Leonard Sharland

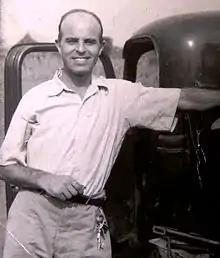
Leonard Sharland standing beside his car while 'on trek' in Sudan

Leonard William Chapple Sharland LTh MA (1904–1978) was a pioneer missionary amongst the Dinka people with the Gordon Memorial Mission of the Church Missionary Society (CMS) in southern Sudan in the middle of the 20th century.